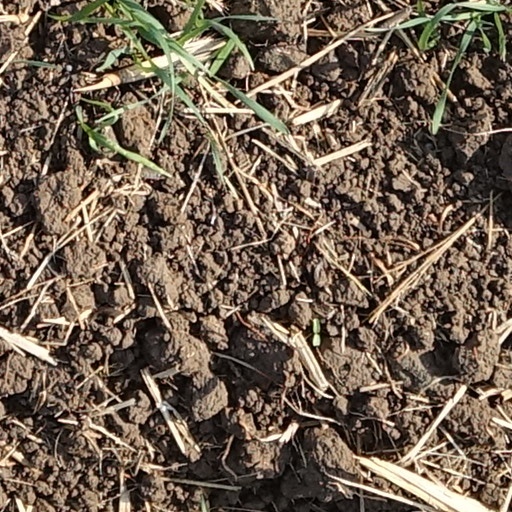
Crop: wheat